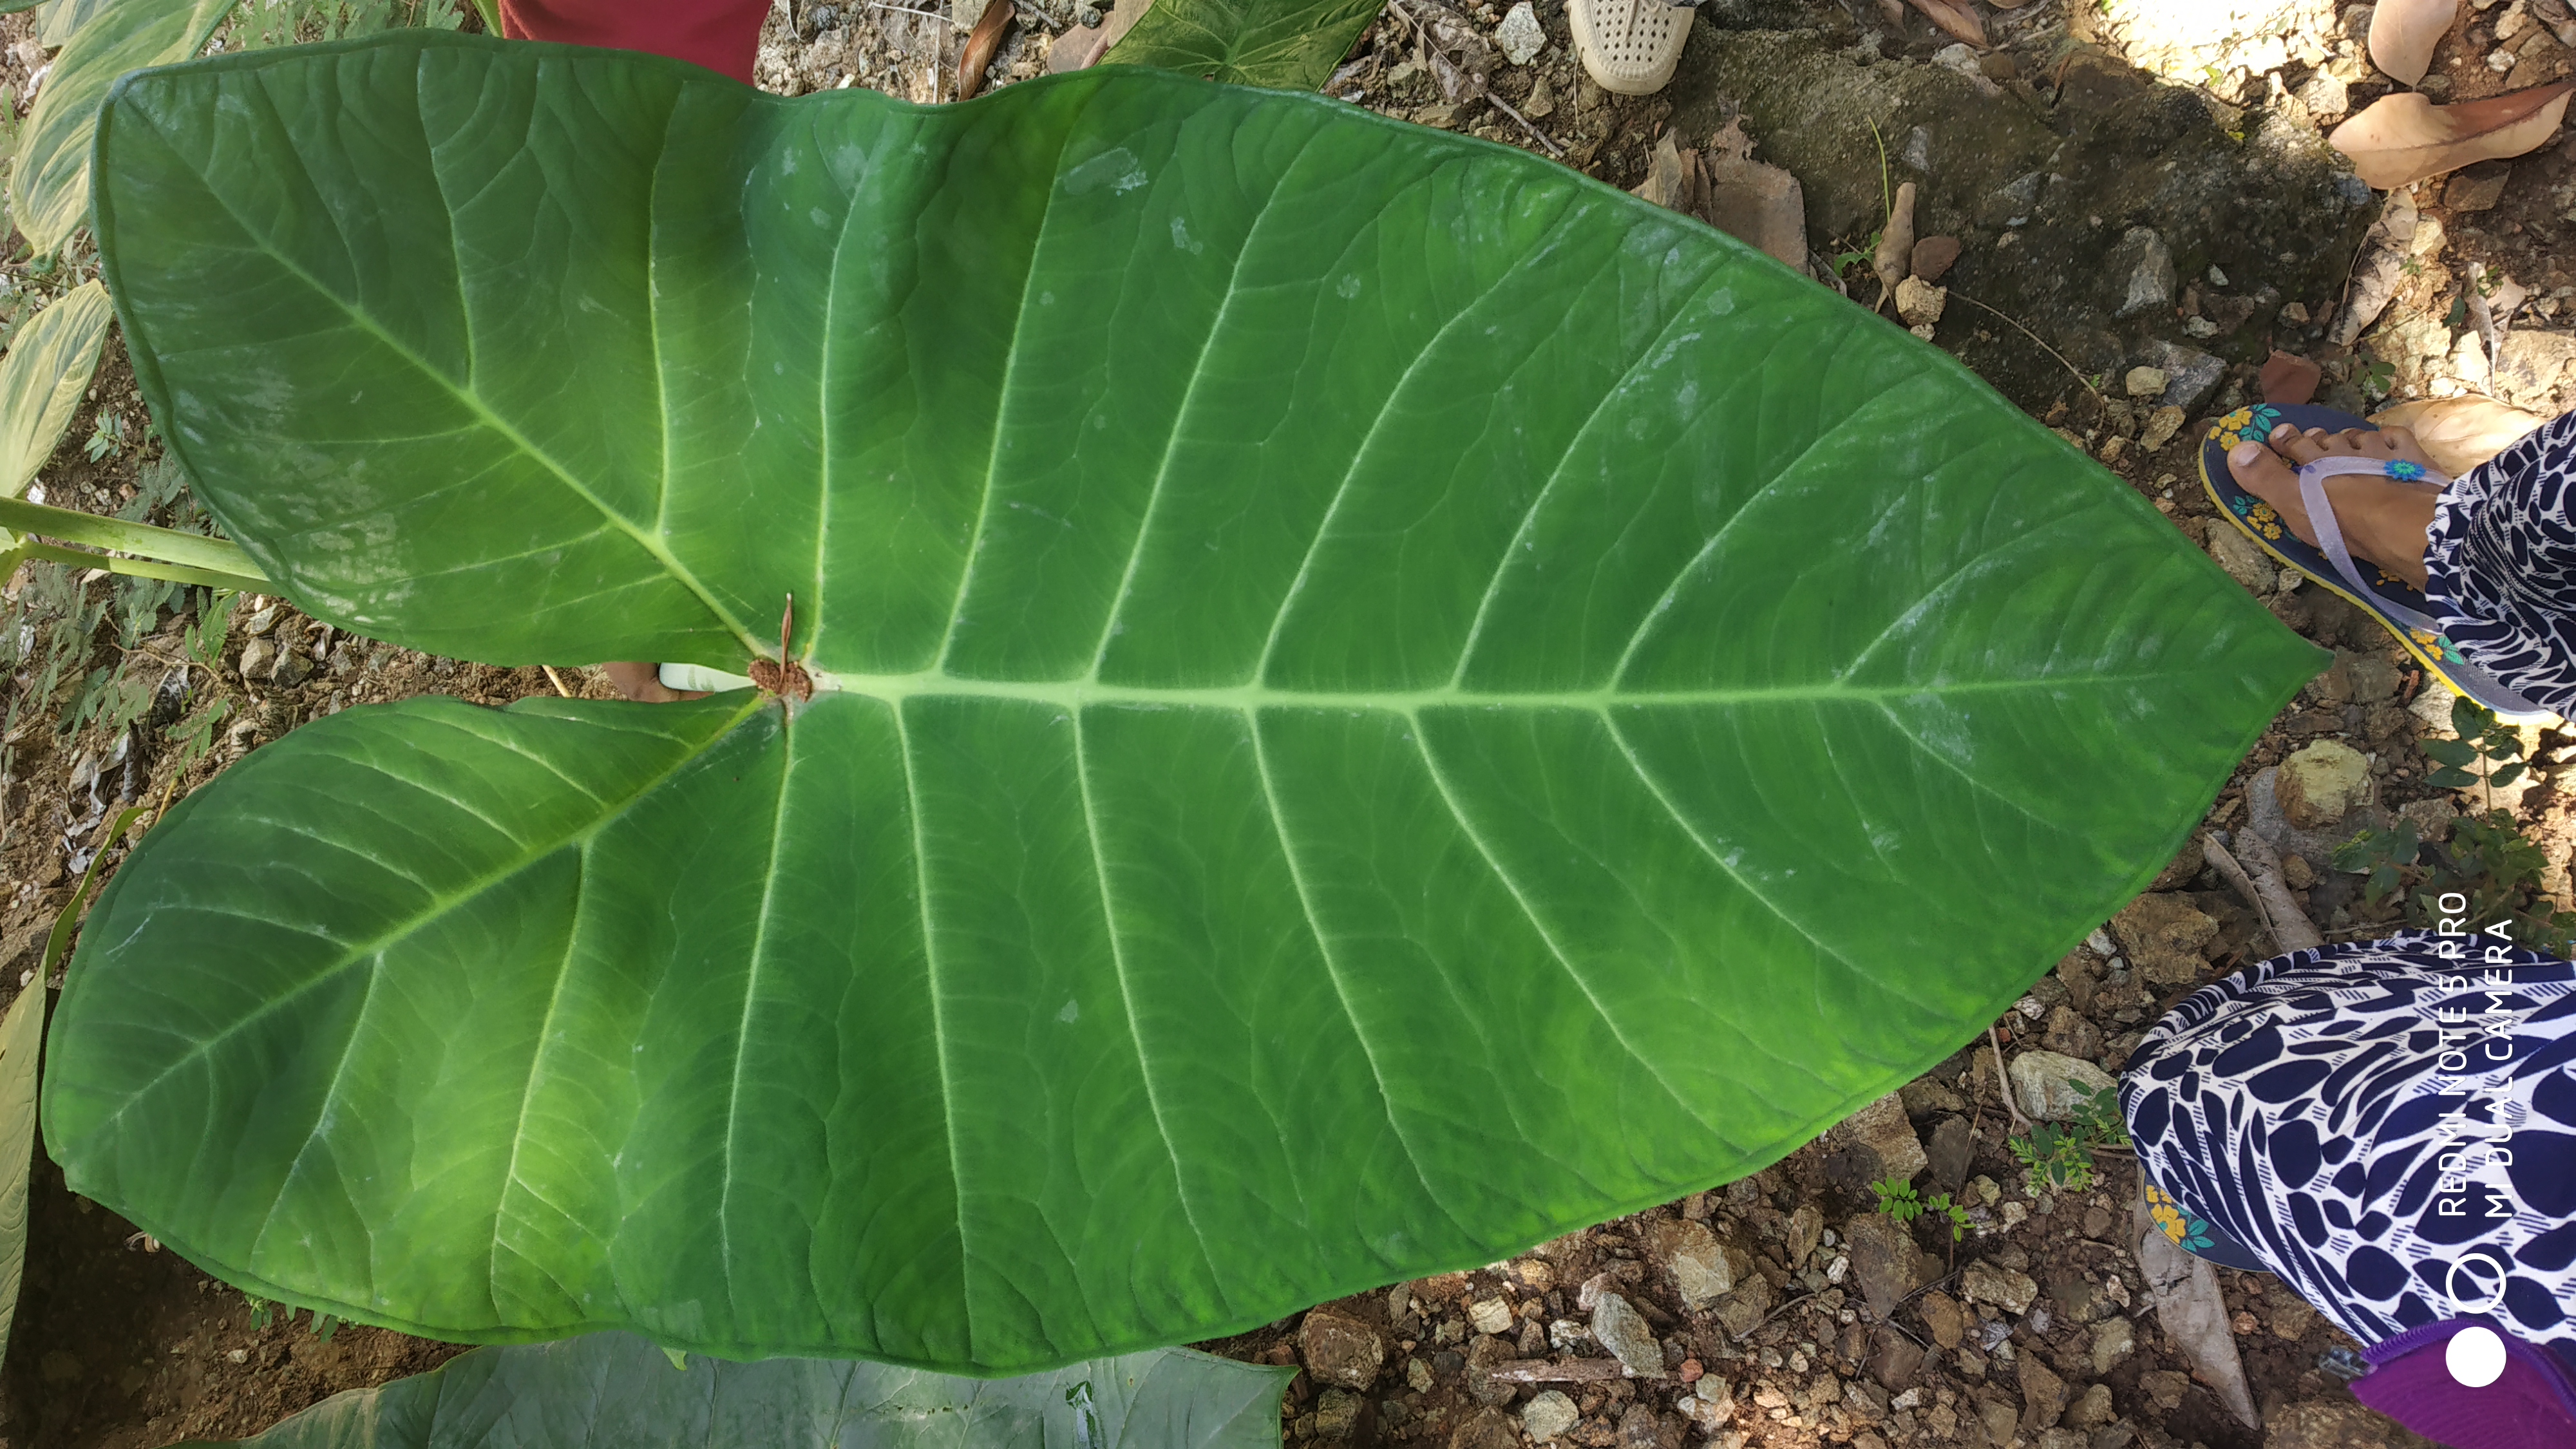
Plant: Taro